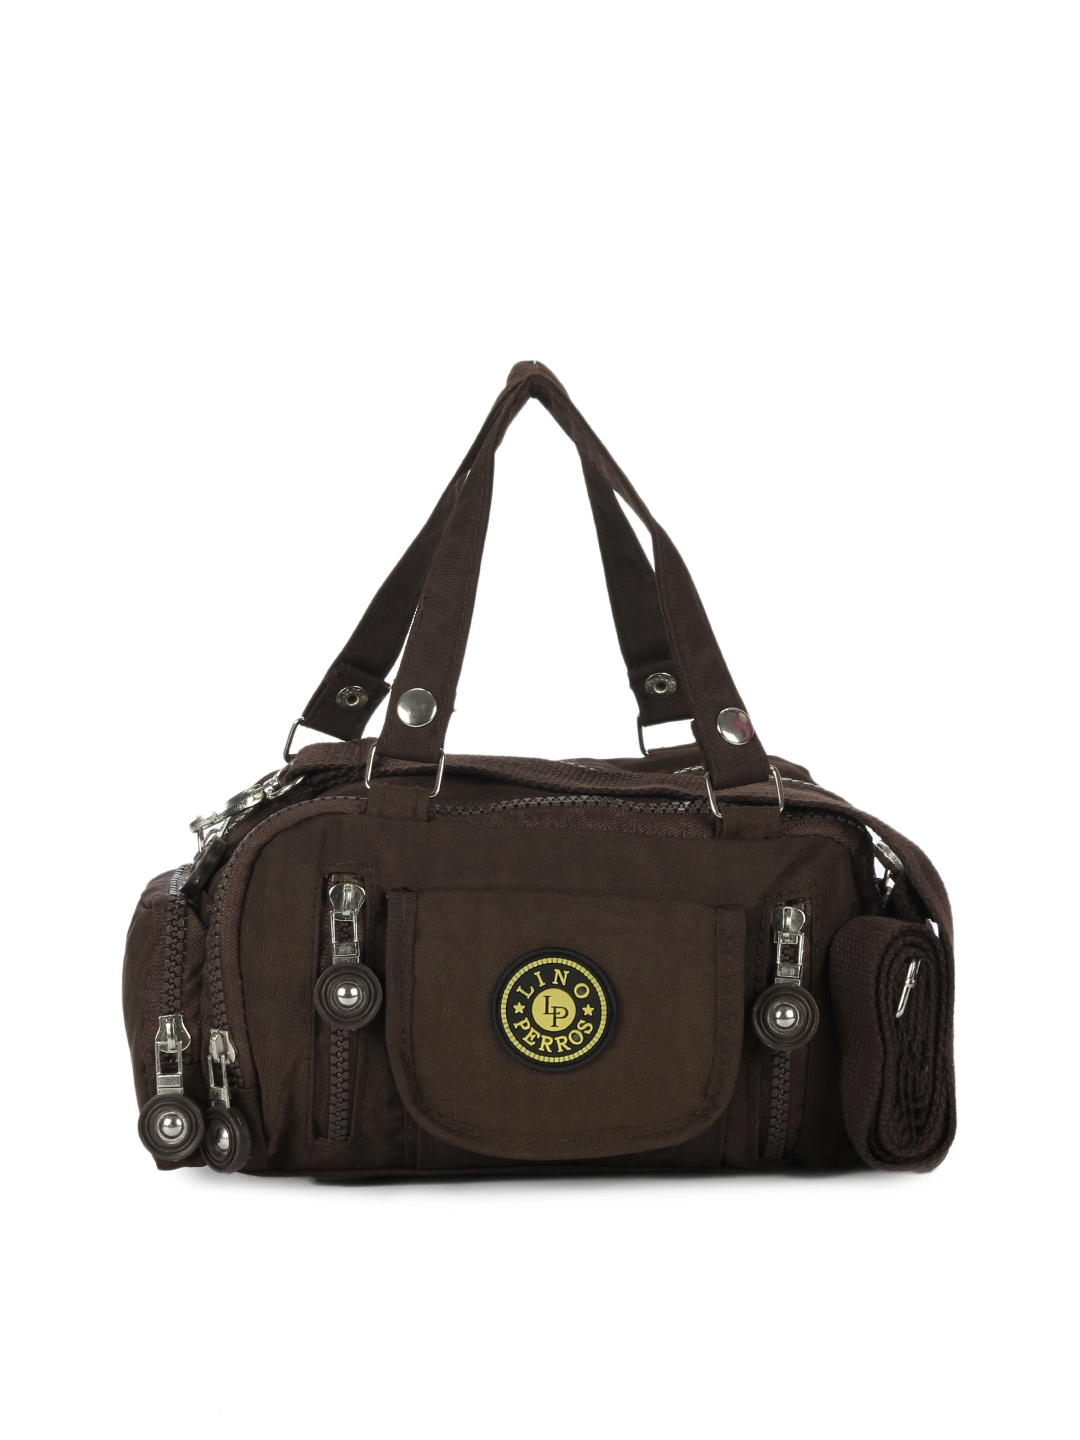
Lino Perros Women Brown Handbag
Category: Accessories / Bags / Handbags
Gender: Women
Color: Brown
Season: Summer 2012
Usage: Casual